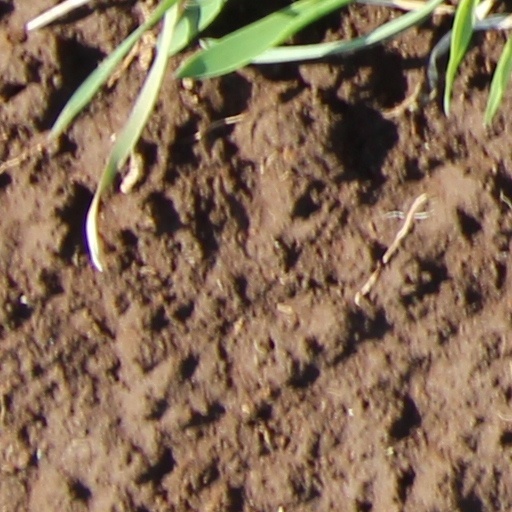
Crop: wheat